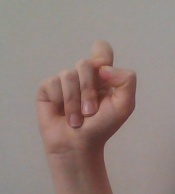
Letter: fa